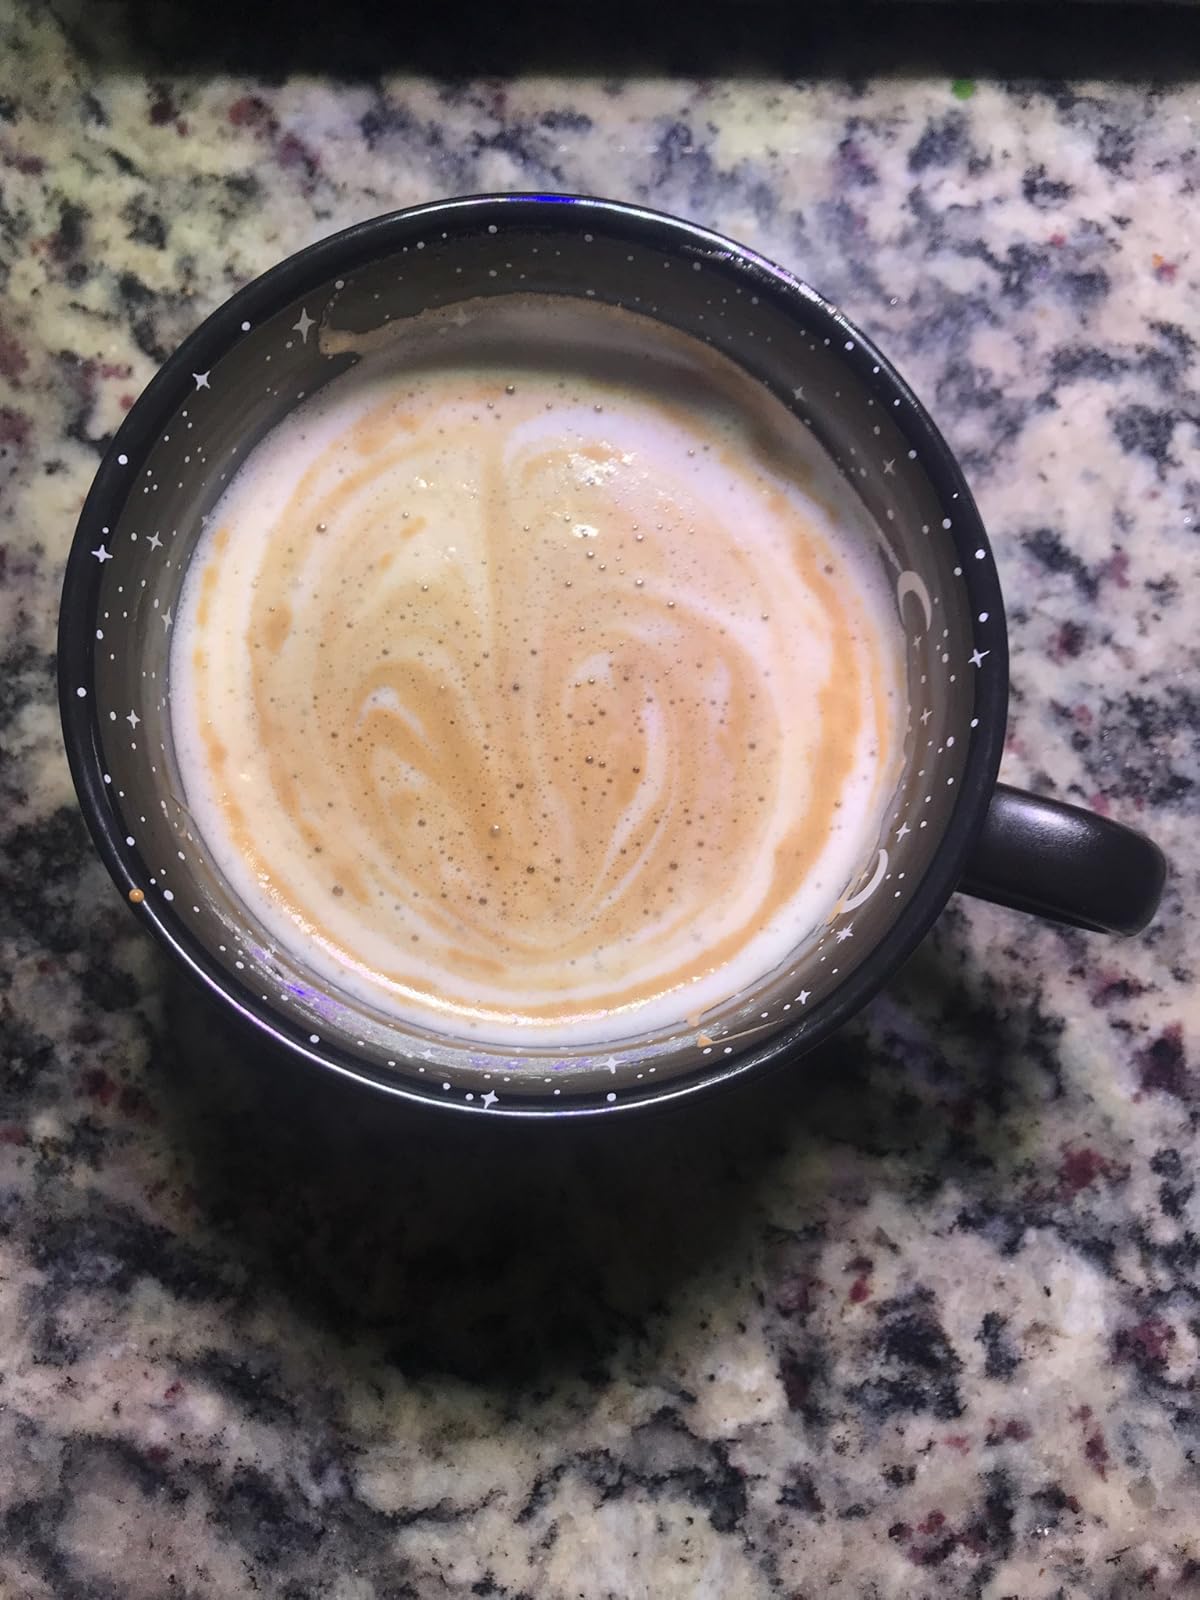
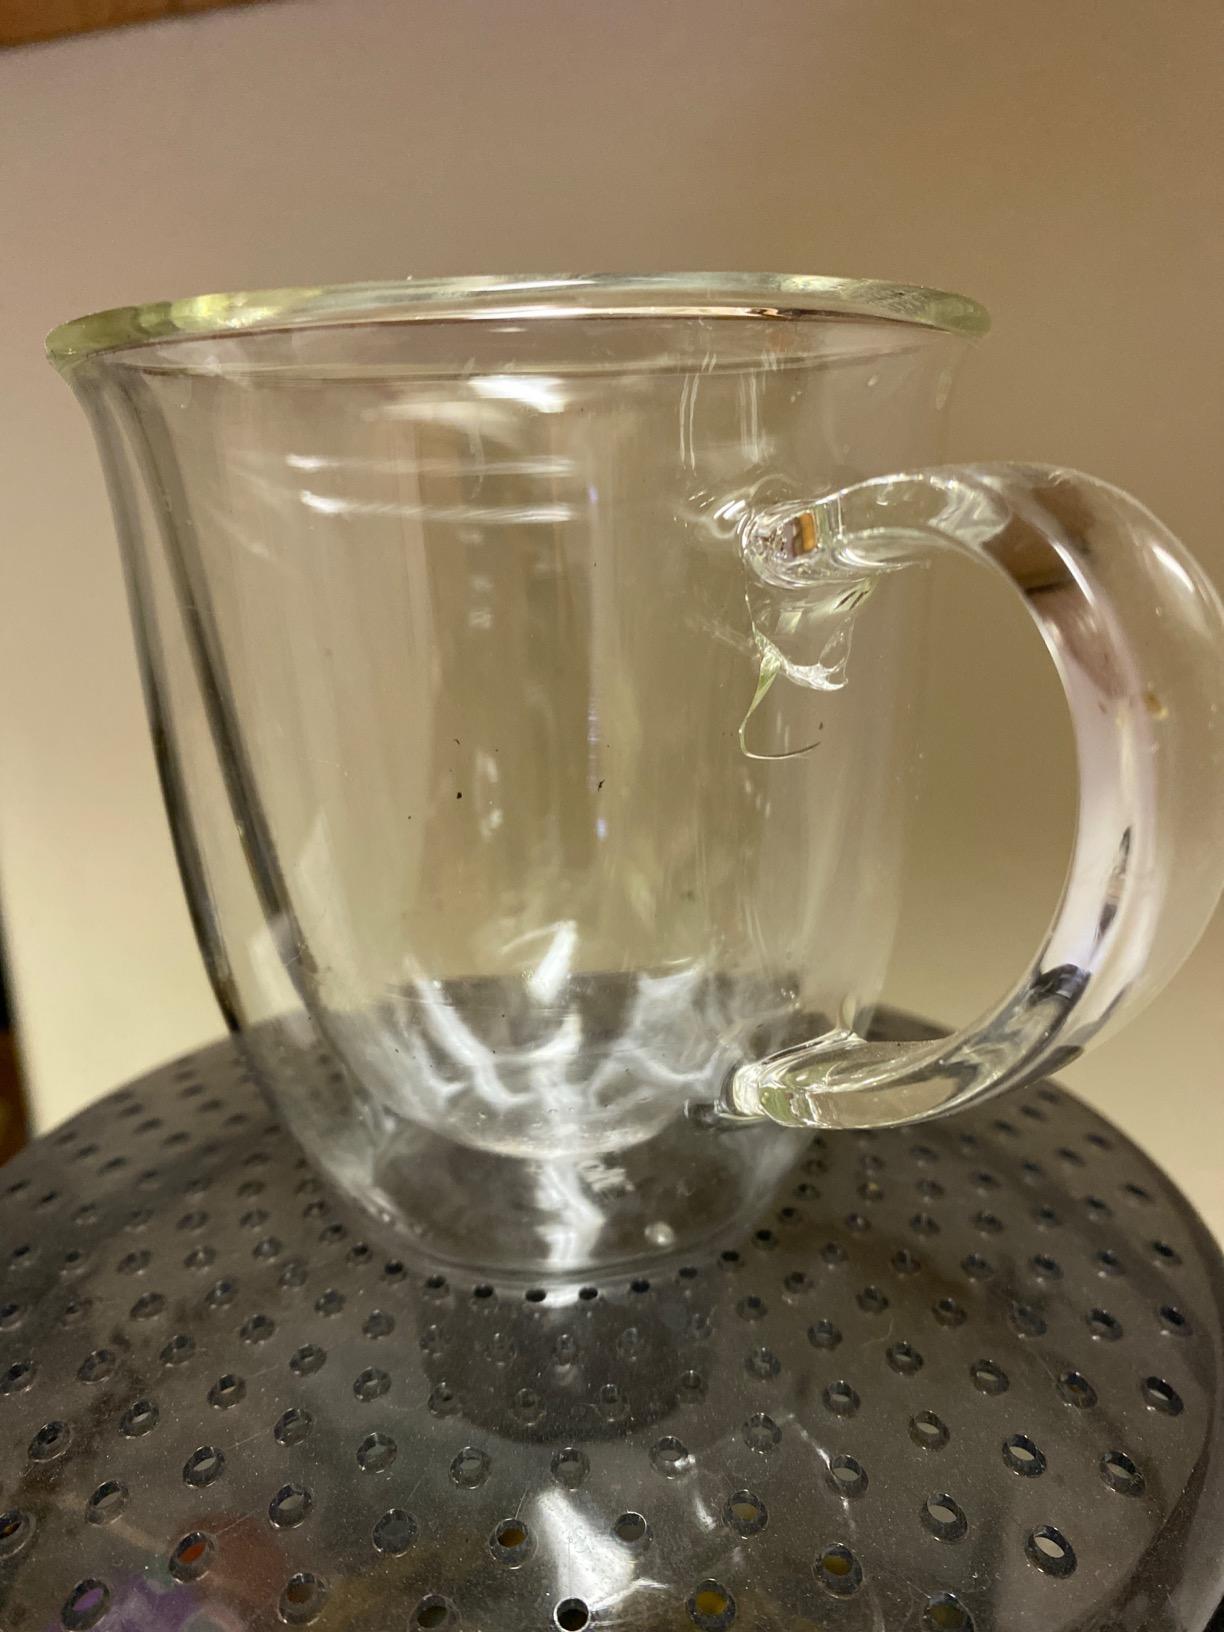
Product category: items_mug
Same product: no